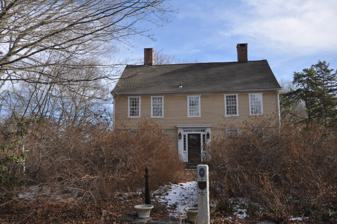
Building: Daniel Basset House
Country: United States of America
Year built: 1775
Historic house in Connecticut, United States United States historic place Daniel Basset House U.S. National Register of Historic Places Show map of Connecticut Show map of the United States Location 1024 Monroe Turnpike, Monroe, Connecticut Coordinates 41°20′58″N 73°11′53″W / 41.34944°N 73.19806°W / 41.34944; -73.19806 Area 5.8 acres (2.3 ha) Built 1775 ( 1775 ) Architectural style Colonial MPS Rochambeau's Army in Connecticut, 1780-1782 MPS NRHP reference No. 02000870 Added to NRHP August 23, 2002 The Daniel Basset House is a historic house at 1024 Monroe Turnpike in Monroe, Connecticut , built in 1775. It is significant for its association with events in the American Revolutionary War .  It is documented to have hosted a ball for French officers of Lauzun's Legion on June 30, 1781; the legion had been encamped near the village center of Monroe.  The house was listed on the National Register of Historic Places in 2002. Description and history The Daniel Basset House is located northeast of the village center of Monroe on the east side of Monroe Turnpike in front of Masuk High School.  It is a 2 + 1 ⁄ 2 -story wood-frame structure set on almost 6 acres (2.4 ha) of land, five bays wide, with two brick chimneys and a side gable roof.  Its centered entrance is flanked by sidelight windows and pilasters, and  topped by a transom window.  The second floor extends slightly over the first floor on the front façade.  The interior follows a central hall plan.  A key feature is a large chamber on the second floor which likely served as a ballroom. The house was built in 1775.  In the summer of 1781, the French army marched through Connecticut led by the comte de Rochambeau on their way to Virginia and the eventual Siege of Yorktown .  The bulk of Rochambeau's army took an east–west route which passed north of Monroe, eventually encamping at Newtown and then marching through Ridgefield toward New York. Rochambeau detached Lauzun's Legion , a cavalry regiment, to parallel the army's march some 10–15 miles (16–24 km) to the south.  This unit camped near the village center of Monroe on June 30.  That evening, a ball was held in this house in honor of the French forces.  It was the last entertainment for the troops, as they needed to be on heightened alert as they approached British-held New York City. See also March Route of Rochambeau's army List of historic sites preserved along Rochambeau's route National Register of Historic Places listings in Fairfield County, Connecticut References